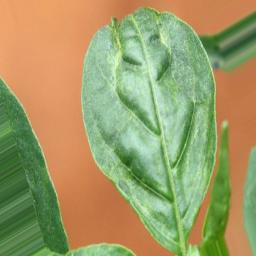
Label: mites_and_trips